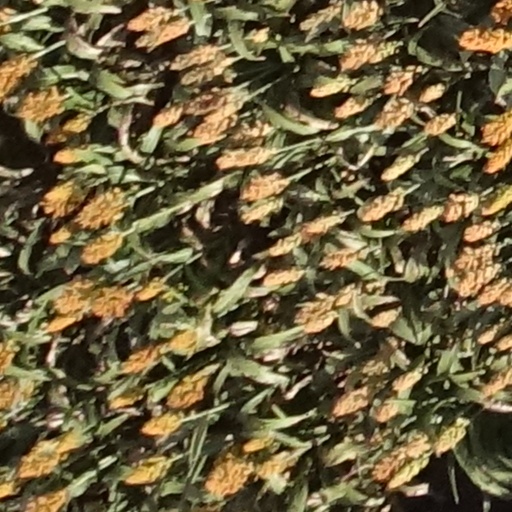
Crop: sorghum